Pangu Plaza

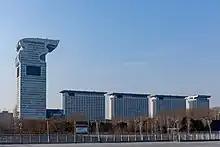
Pangu Plaza in January 2020

The Pangu Plaza is a five building mixed use complex comprising an office building, three apartment buildings, clubs, retail shops and the Pangu 7 Star Hotel (Pangu Seven Star Hotel), located at 27, North 4th Ring Middle Road, Chaoyang, Beijing, China.